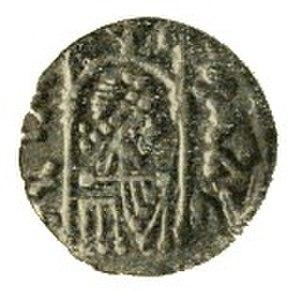
Sou d'or de Childéric II frappé à Marseille. Buste diadémé, placé sous un dais. Bibliothèque nationale, cabinet des médailles, Paris.